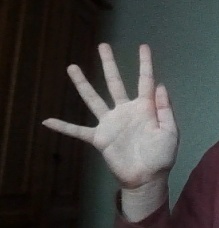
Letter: sheen